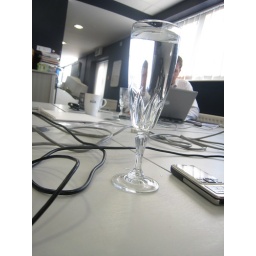
16. Working in the Newcastle office today and Paul kindly got me some water - in a champagne glass!!!!